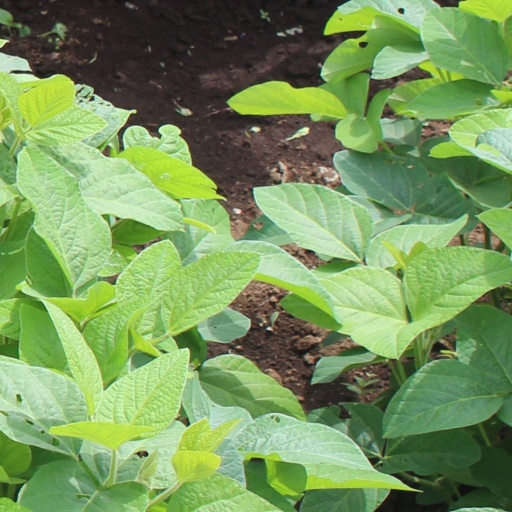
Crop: soybean